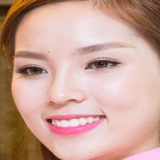
hoa hậu Lan Khuê